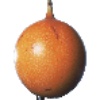
Label: Granadilla 1